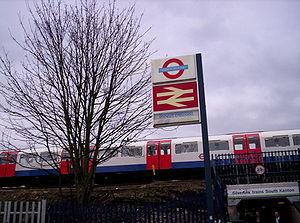
La Bakerloo line est une ligne du métro de Londres, reliant Harrow & Wealdstone au nord-ouest à Elephant & Castle au sud-est. Elle couvre une distance de 23,2 km et dessert 25 stations, dont 15 souterraines. Les principaux centres d'intérêt desservis par la ligne sont : Regent's Park, Oxford Circus, Piccadilly Circus et Waterloo Bridge.